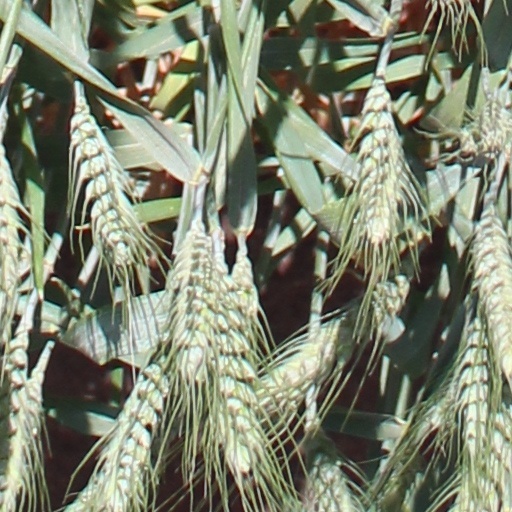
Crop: wheat